Peter Lorre

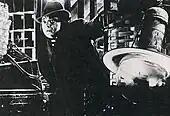

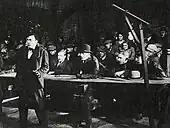

Lorre began acting on stage in Vienna aged 17, where he worked with Viennese Art Nouveau artist and puppeteer . He then moved to Breslau and later to Zürich. In the late 1920s, the actor moved to Berlin, where he worked with Bertolt Brecht, including a role in Brecht's "Man Equals Man" and as Dr. Nakamura in the musical "Happy End".